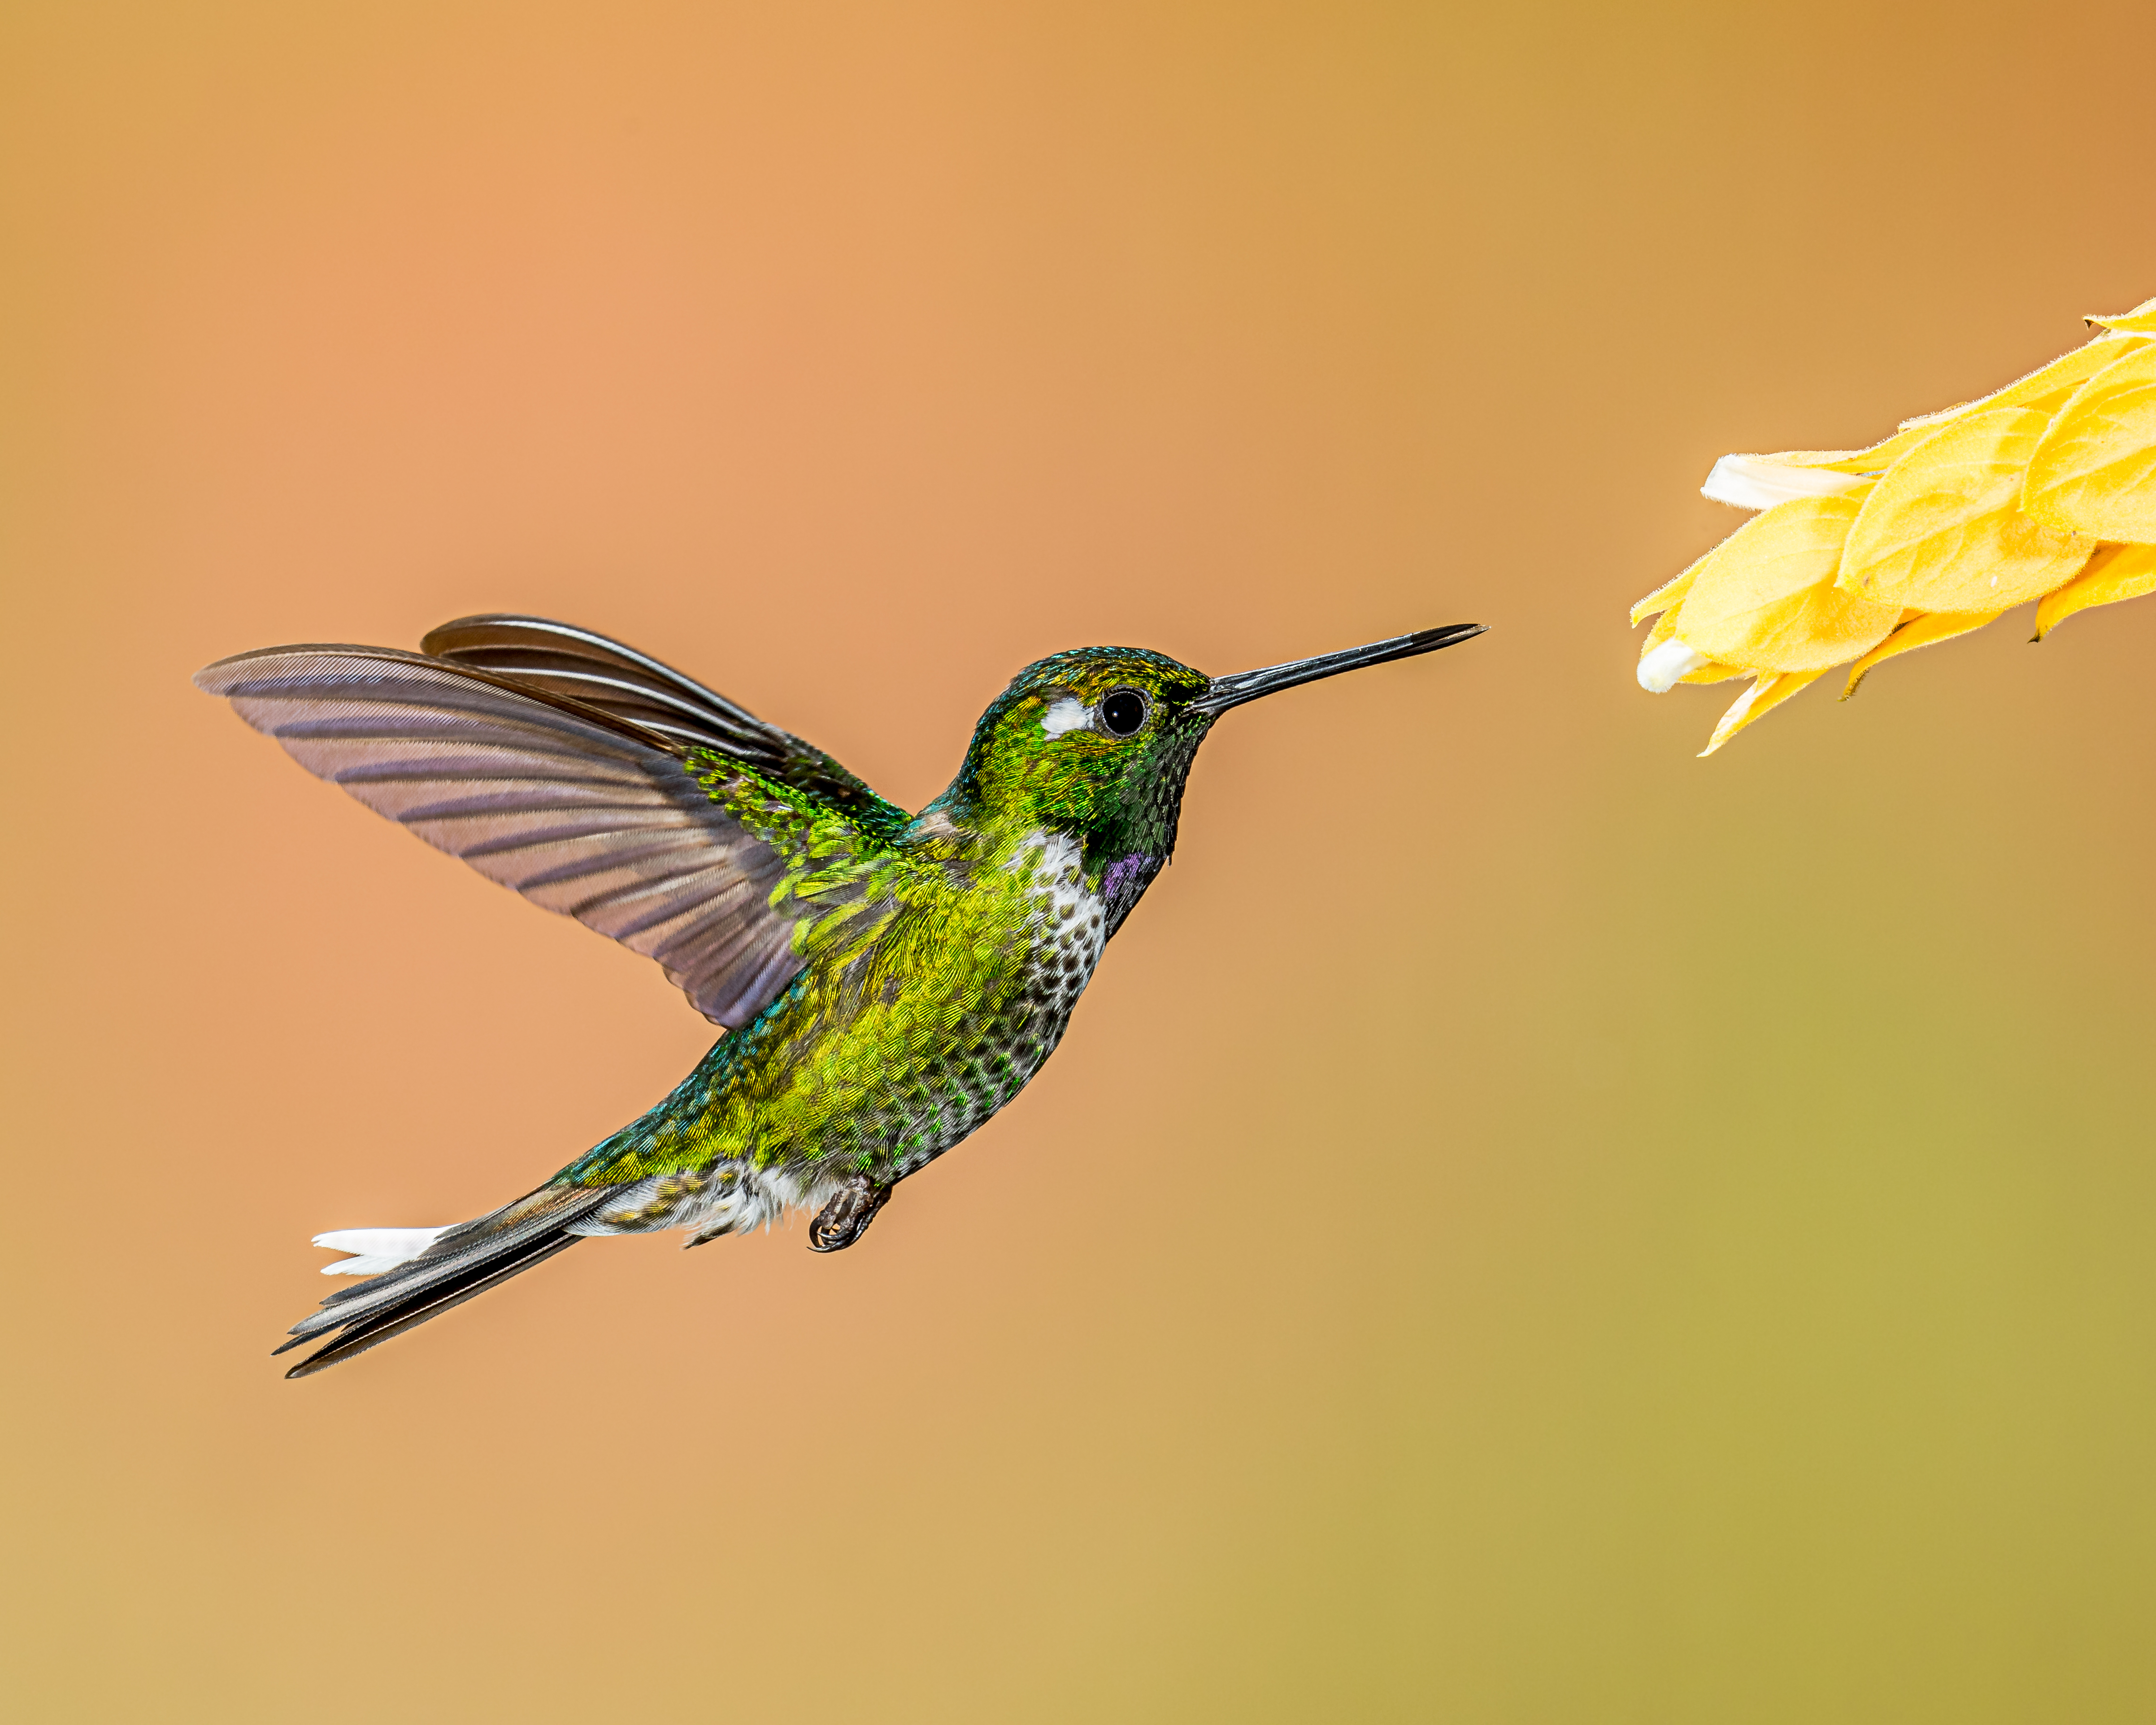
branch, bird, wing, green, beak, hummingbird, yellow, fauna, vertebrate, andymorffew, morffew, tandayapabirdlodge, naturethroughthelens, ecuador, tandayapa, purplebibbedwhitetip, macro photography, pollinator